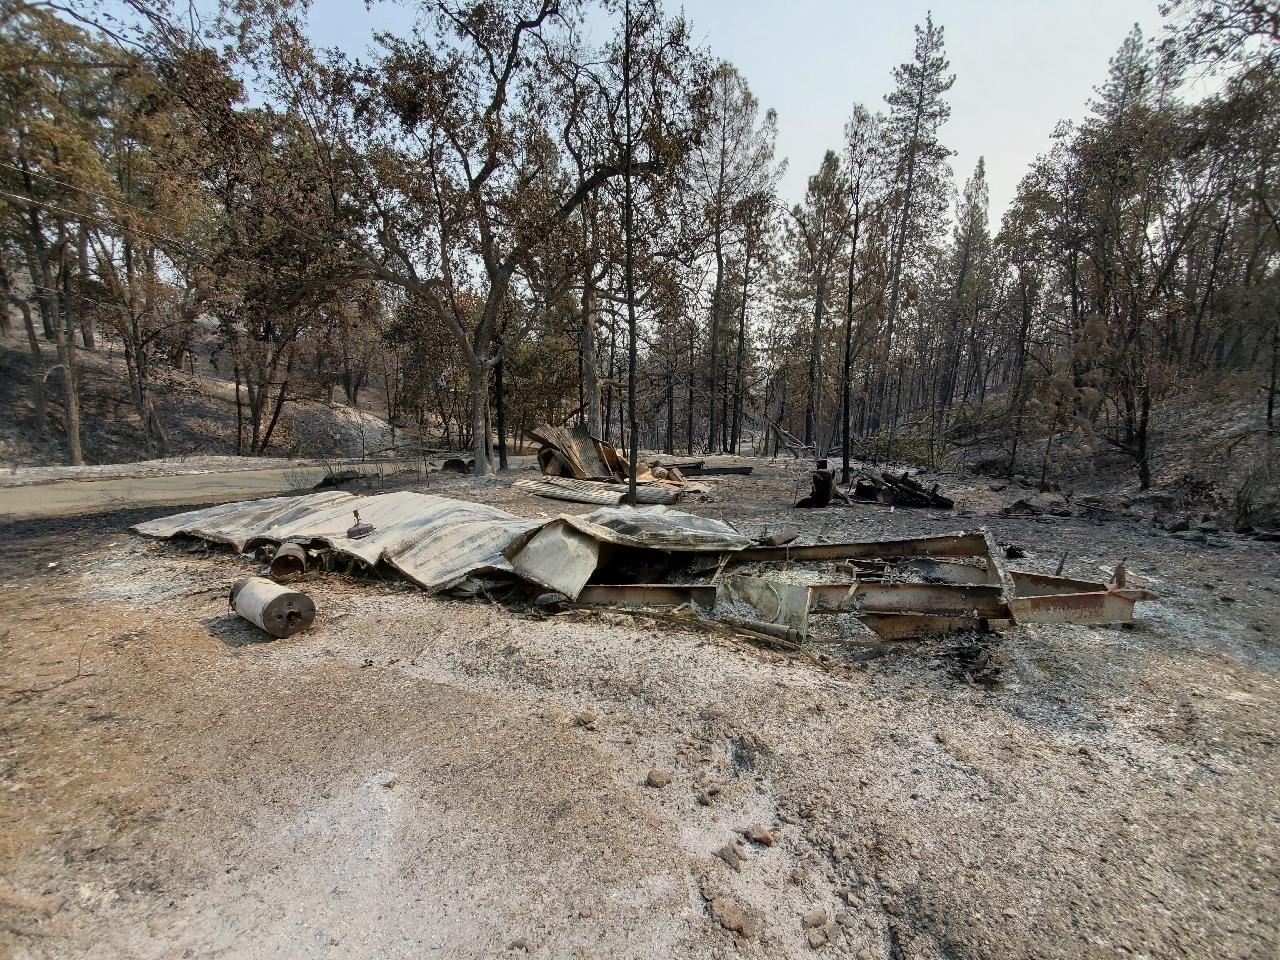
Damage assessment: destroyed